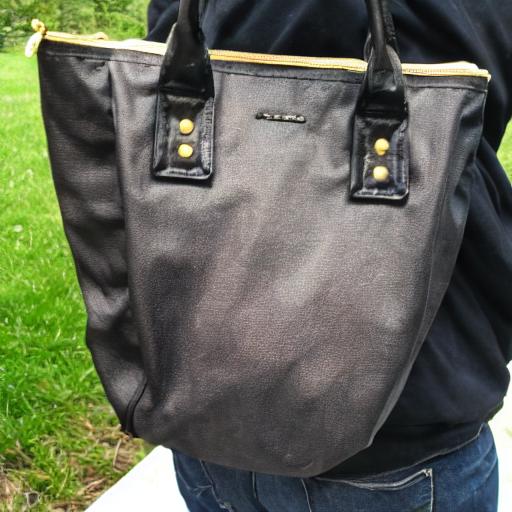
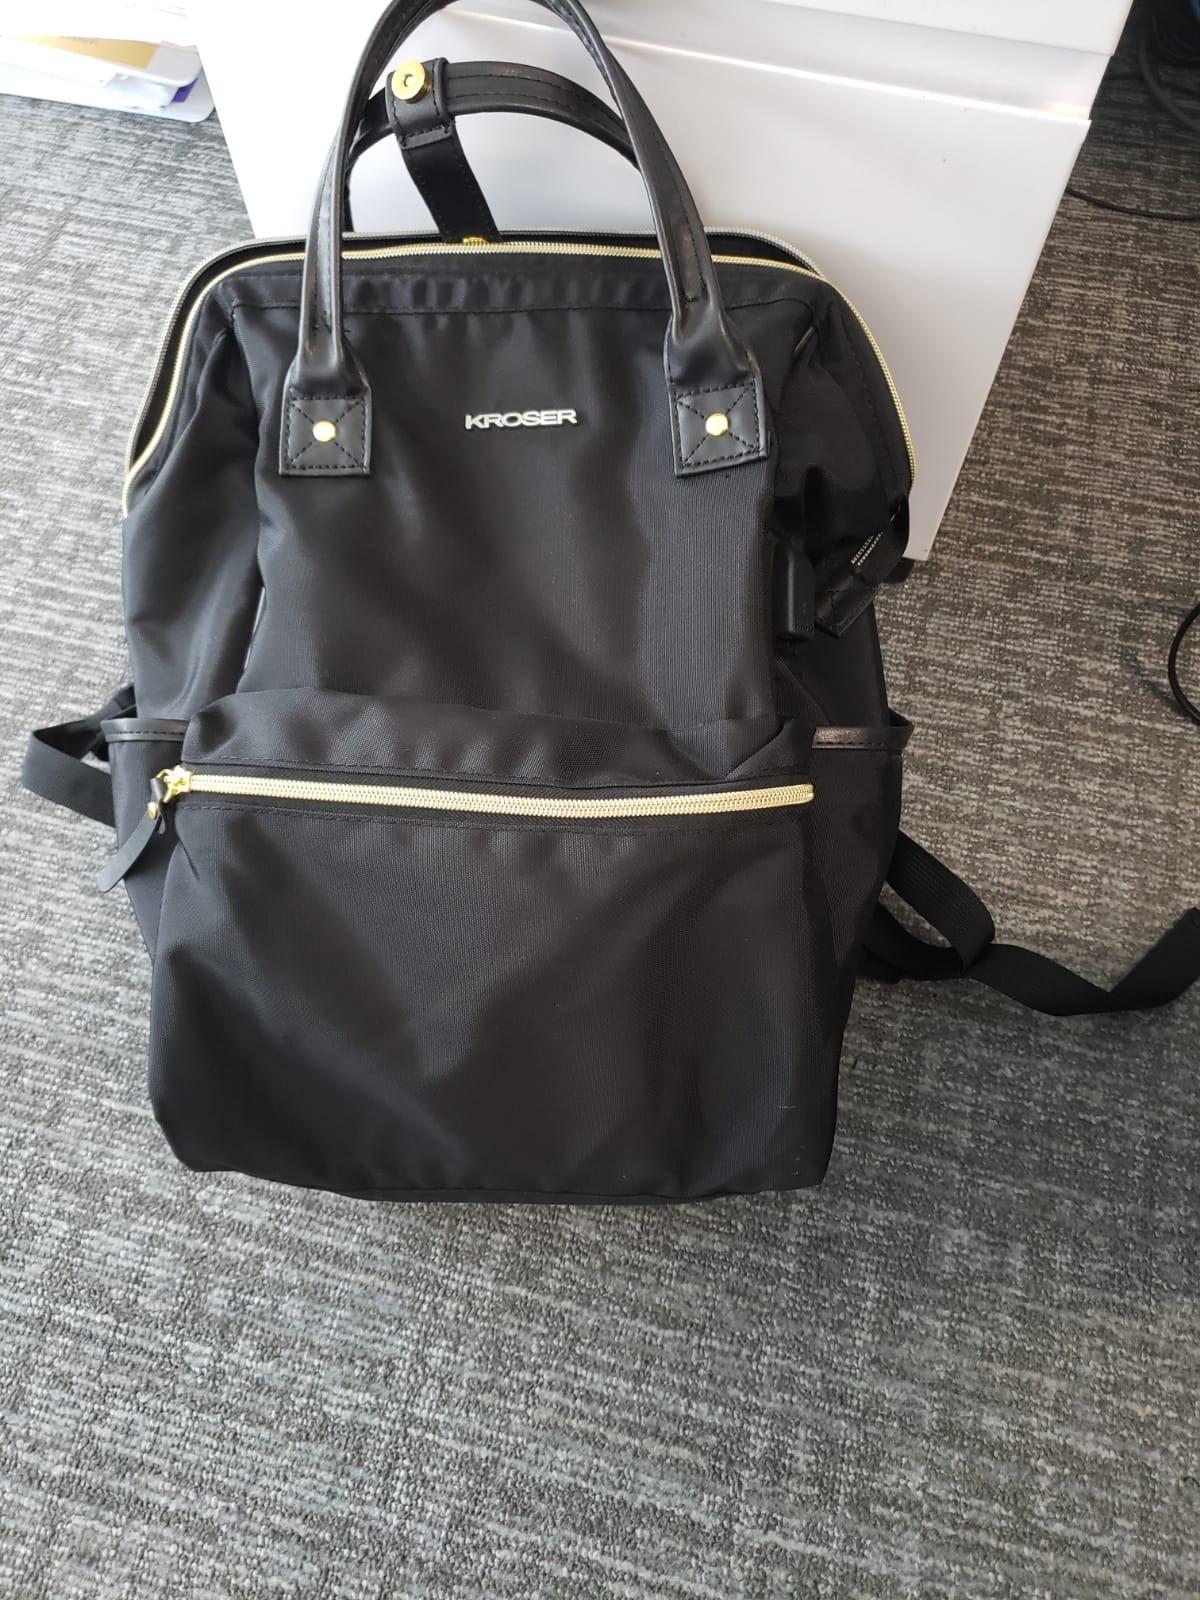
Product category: bag
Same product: no